Martha Maxwell

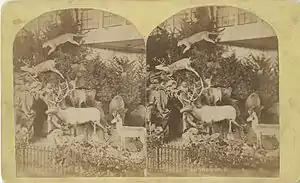
Stereograph of Rocky Mountain display, Philadelphia Centennial Exhibition, Centennial Photographic Company

Many Centennial visitors apparently wanted a keepsake of Maxwell's popular display. Maxwell had arranged mammals and birds from both the plains and mountain regions into a realistic natural setting. Buffalo and elk roamed across the plains while bears, mountain lions and smaller creatures were posed among the rocks, each at an elevation suggesting the altitude in which they were naturally found. Like her Colorado museum displays, Maxwell's Centennial exhibition featured both taxidermy specimens and small live animals.